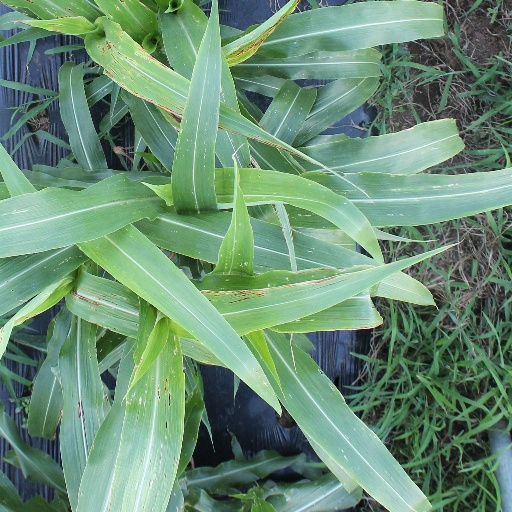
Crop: sorghum